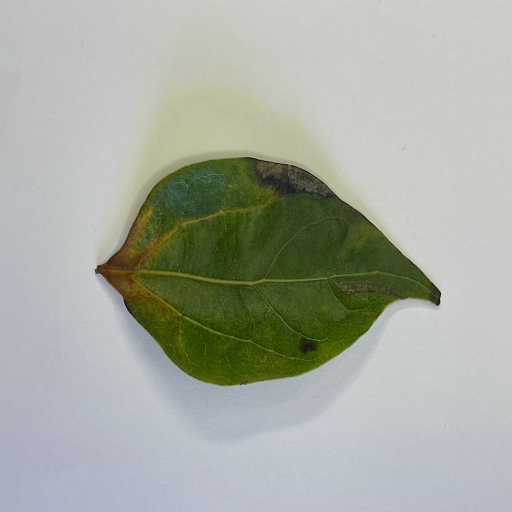
Species: Camphor
Leaf condition: Bacterial Spot